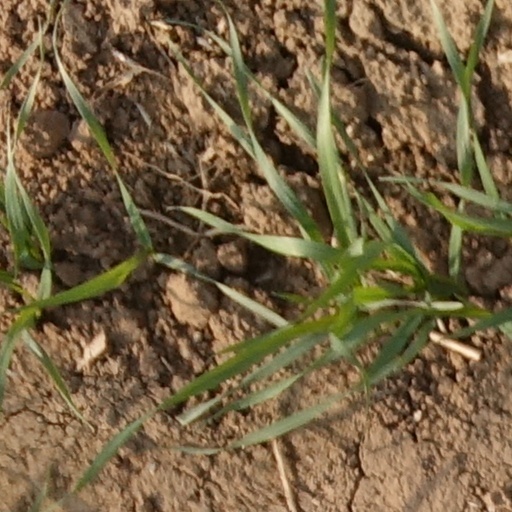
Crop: wheat